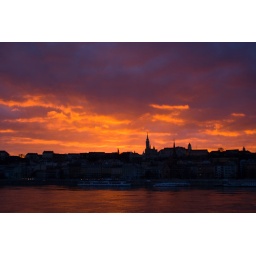
sky in orange